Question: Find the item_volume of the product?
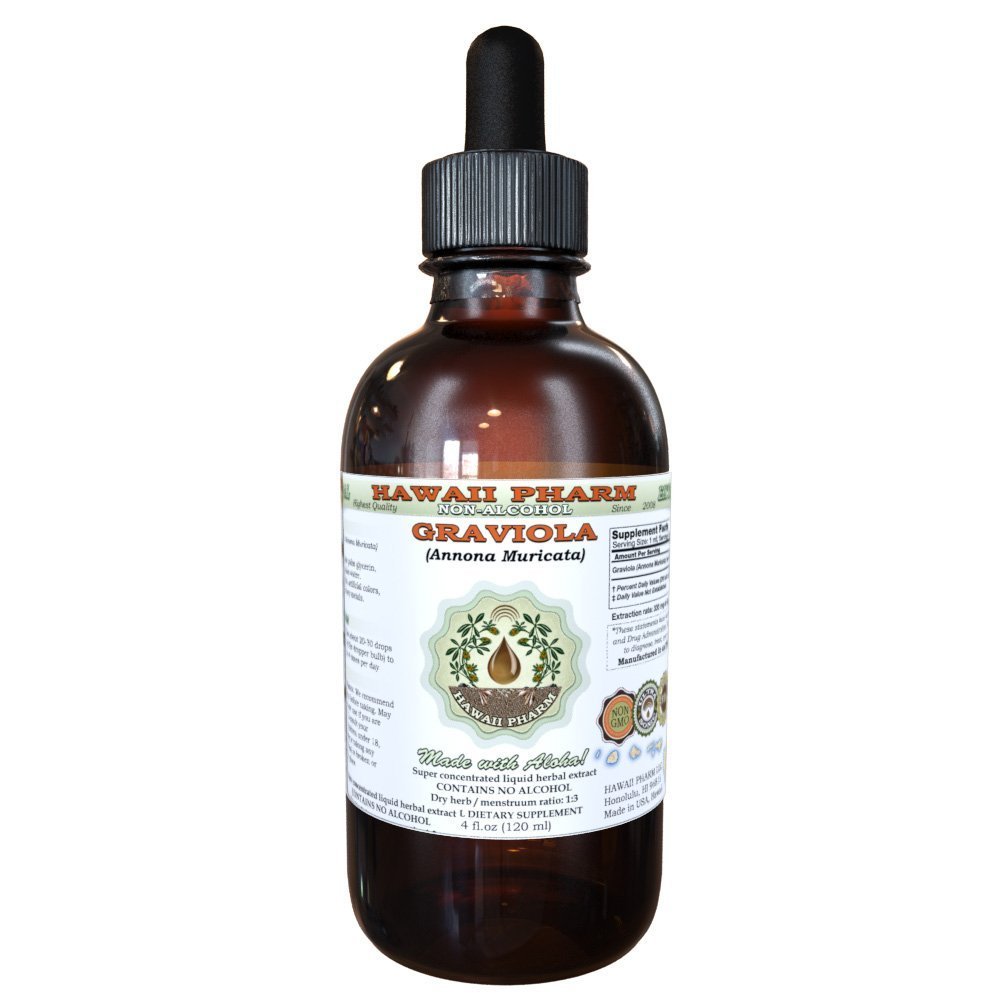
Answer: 4.0 fluid ounce